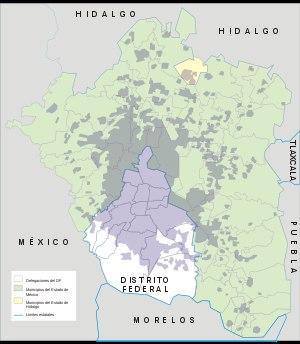
La zone métropolitaine de la vallée de Mexico, en abrégé ZMVM, est une aire urbaine mexicaine formée par les 16 délégations de la Ville de Mexico, 59 municipalités de l'État de Mexico et une de l'État d'Hidalgo.